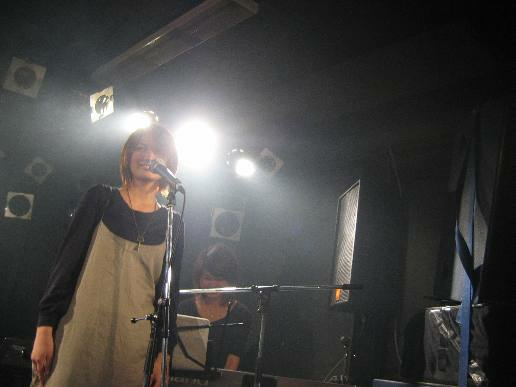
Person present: Yes